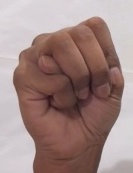
ASL sign: M